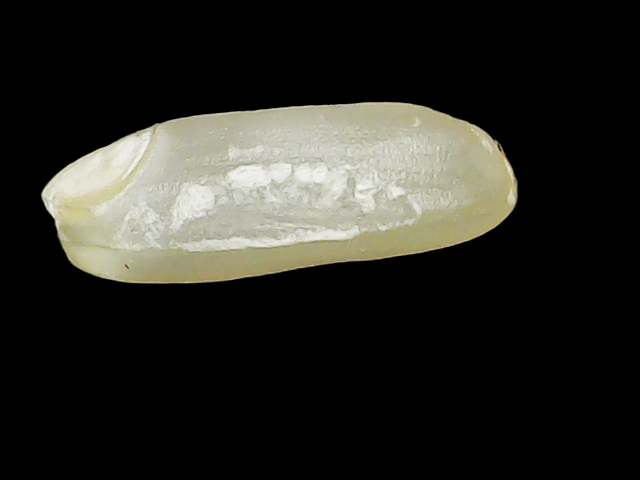
Rice variety: Binadhan23